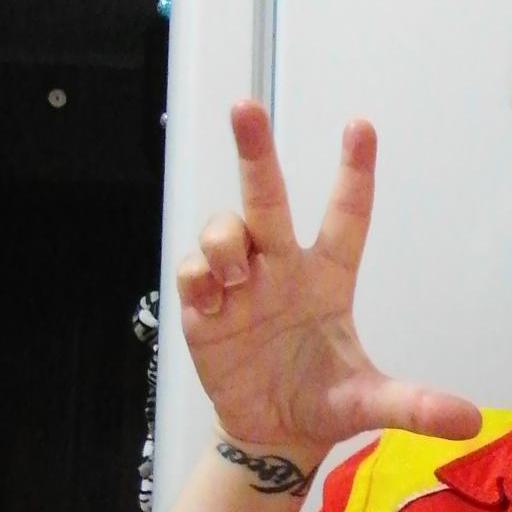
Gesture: three2